José Manuel Barroso

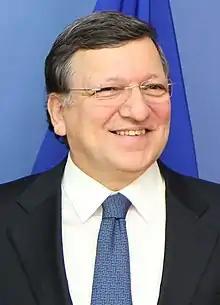
Barroso in 2013

José Manuel Durão Barroso (born 23 March 1956) is a Portuguese politician and law professor. He previously served from 2002 to 2004 as the 114th prime minister of Portugal and from 2004–2014 as the 11th president of the European Commission.